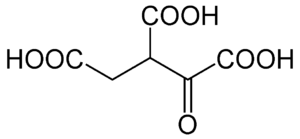
L’acide oxalosuccinique est un cétoacide tricarboxylique de formule HOOC–CH₂–CH–CO–COOH. Sa base conjuguée, l’oxalosuccinate, est un métabolite du cycle de Krebs : il apparaît comme intermédiaire réactionnel lors de la conversion de l'isocitrate en α-cétoglutarate. Cette réaction est catalysée par l'isocitrate déshydrogénase, qui convertit l'isocitrate en oxalosuccinate, puis en α-cétoglutarate.